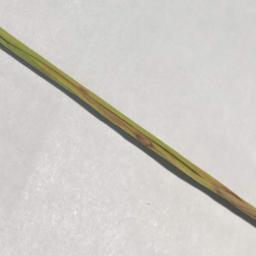
Label: Rice___Leaf_Blast